Describe the emotion expressed in this image:  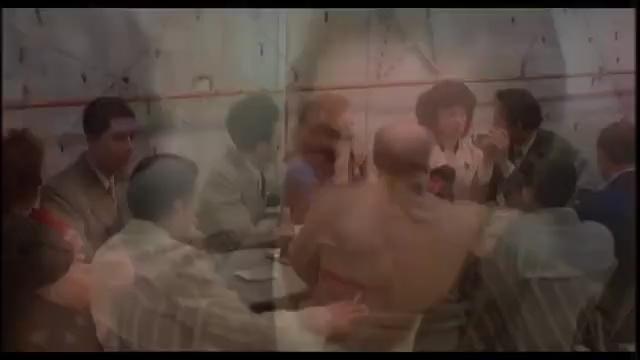
This person displays Fear, valence and arousal with low intensity.